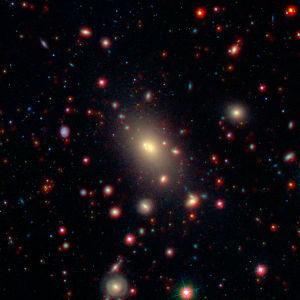
La classification de Bautz et Morgan a été élaborée en 1970 par Laura P. Bautz et William Wilson Morgan pour catégoriser les amas de galaxies en fonction de leur morphologie. Trois types principaux sont définis : les types I, II et III. Des types intermédiaires sont également autorisés. Un type IV a d'abord été proposé mais retiré avant que le document final ne soit publié.